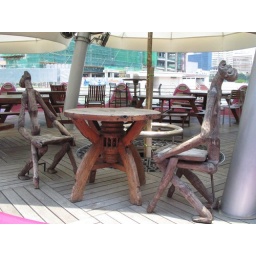
scary chair and table in singapore